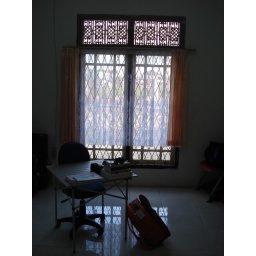
a general view of the desk in my room and my window